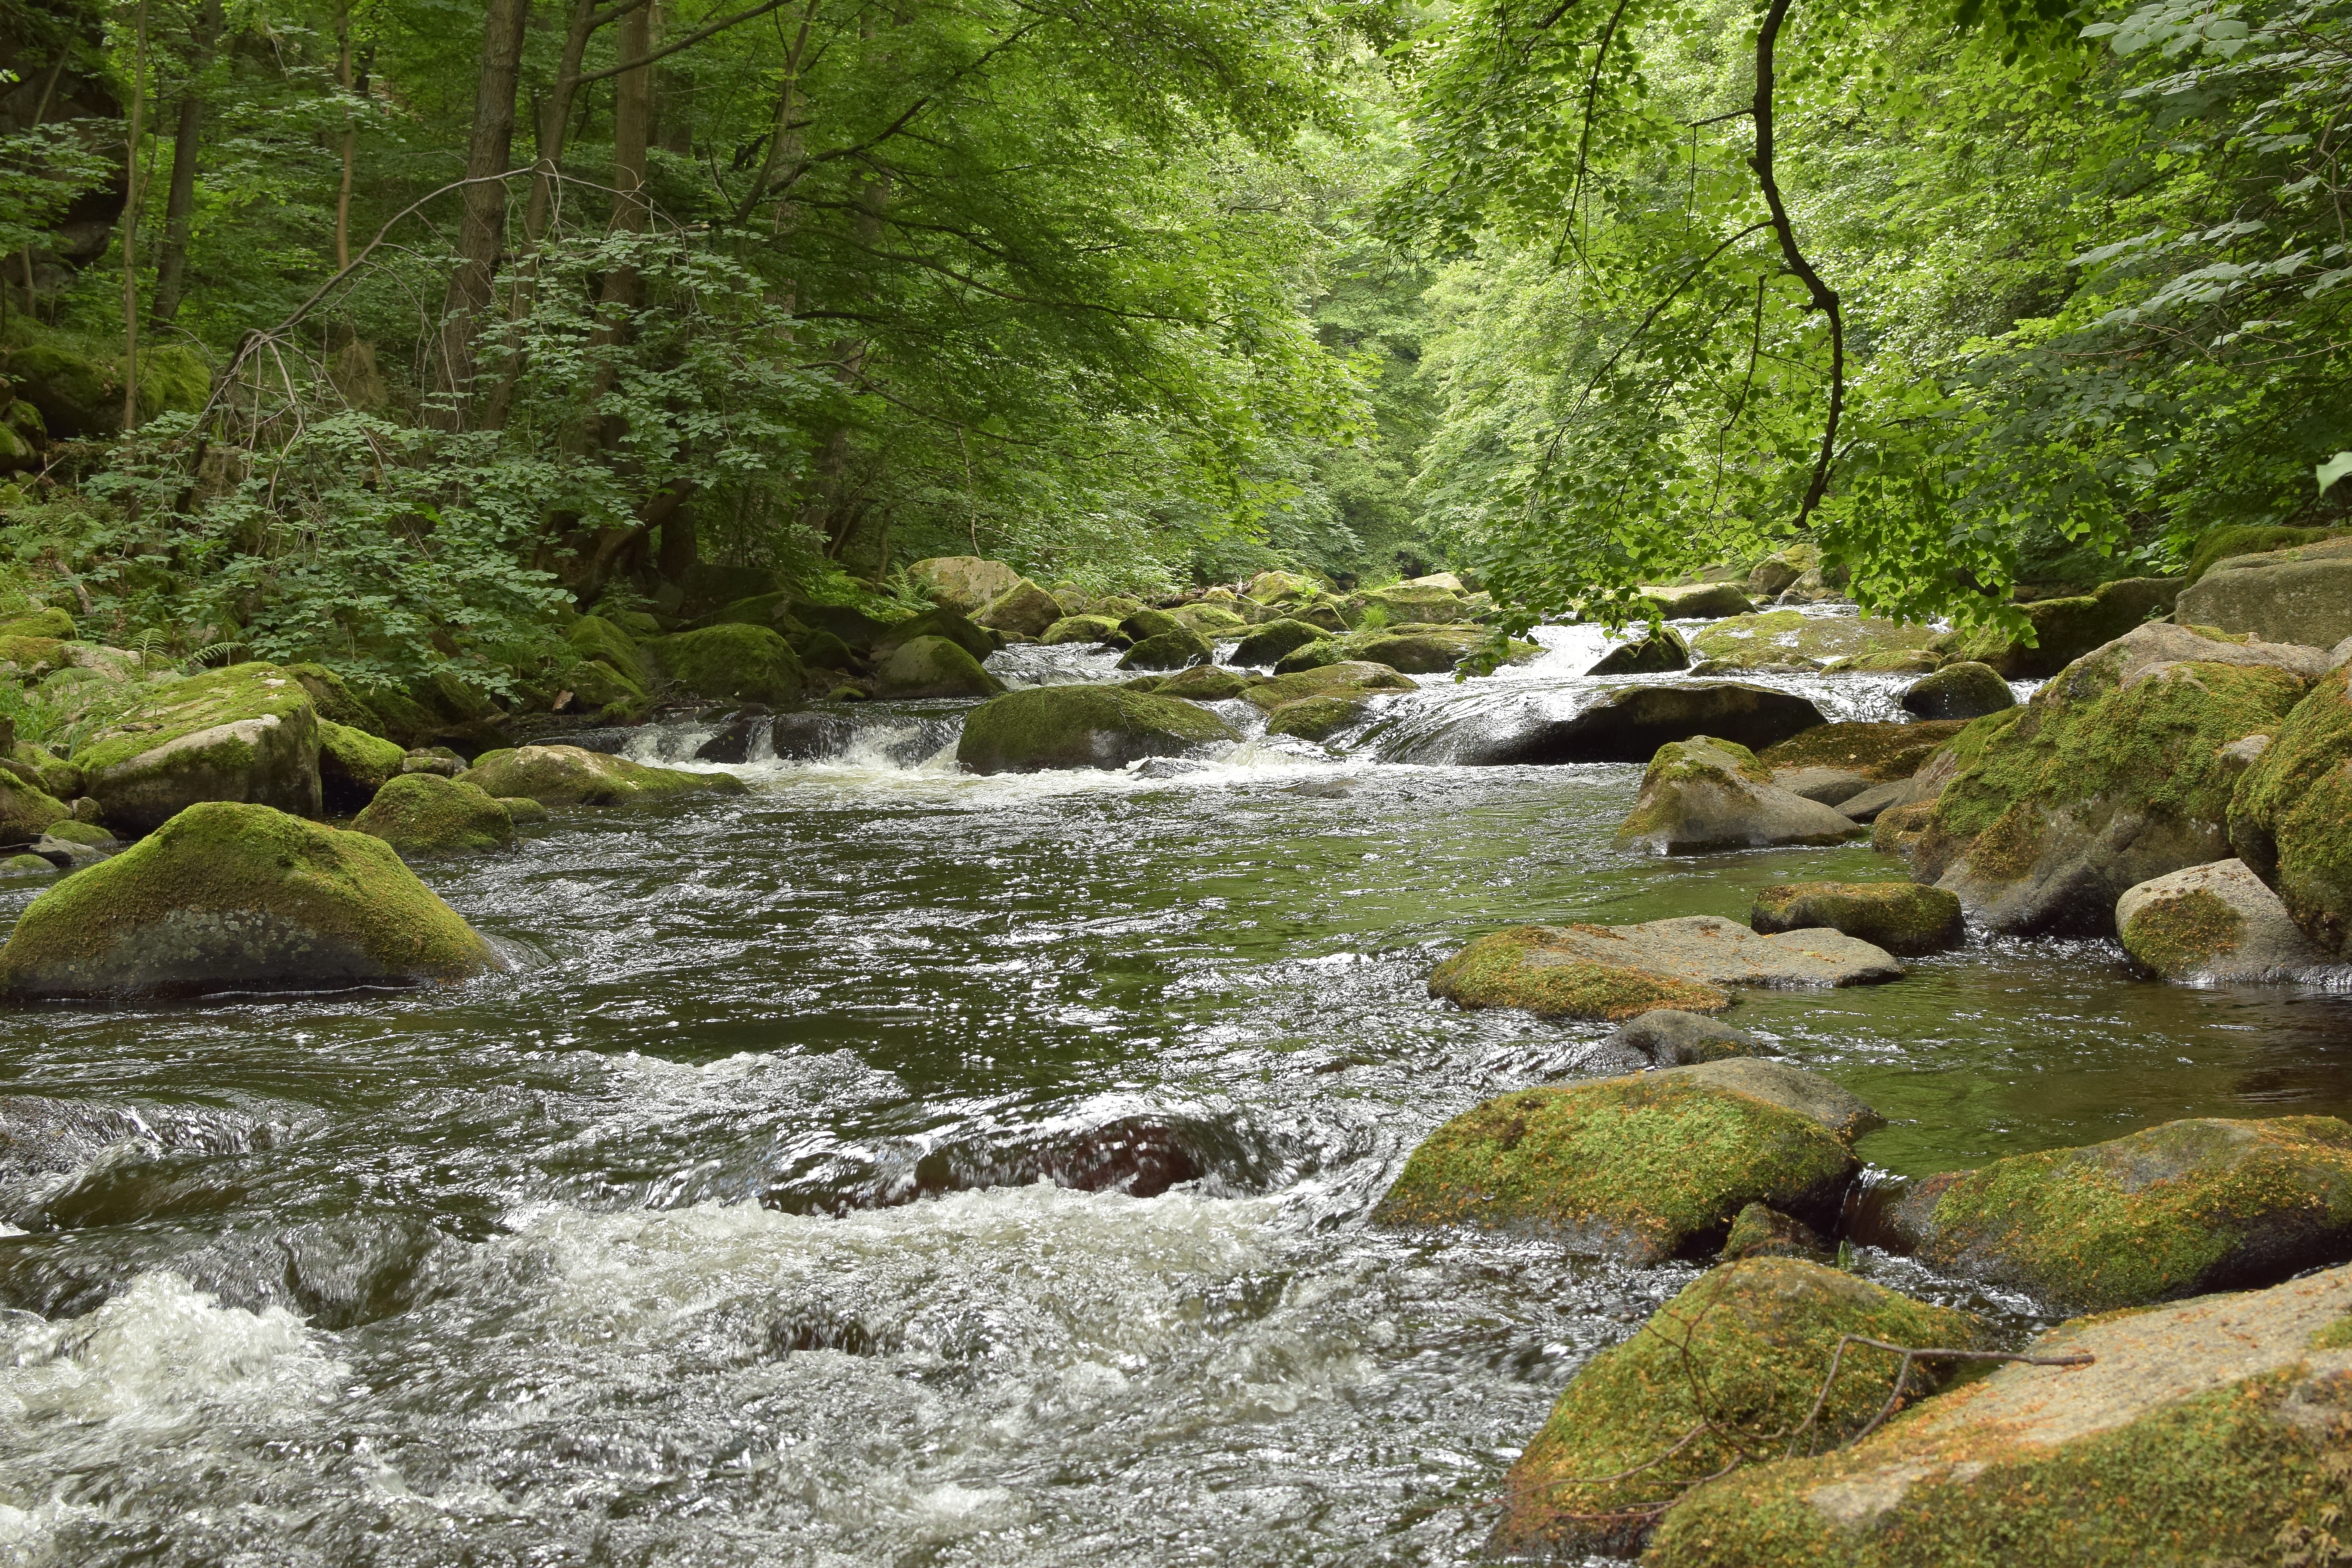
water, forest, rock, creek, wilderness, wet, river, valley, idyllic, stream, green, rapid, body of water, trees, deciduous forest, rocks, stones, rainforest, woodland, mood, waters, water feature, ecosystem, watercourse, fluent, landform, bode, goethe hiking trail, natural environment, geographical feature